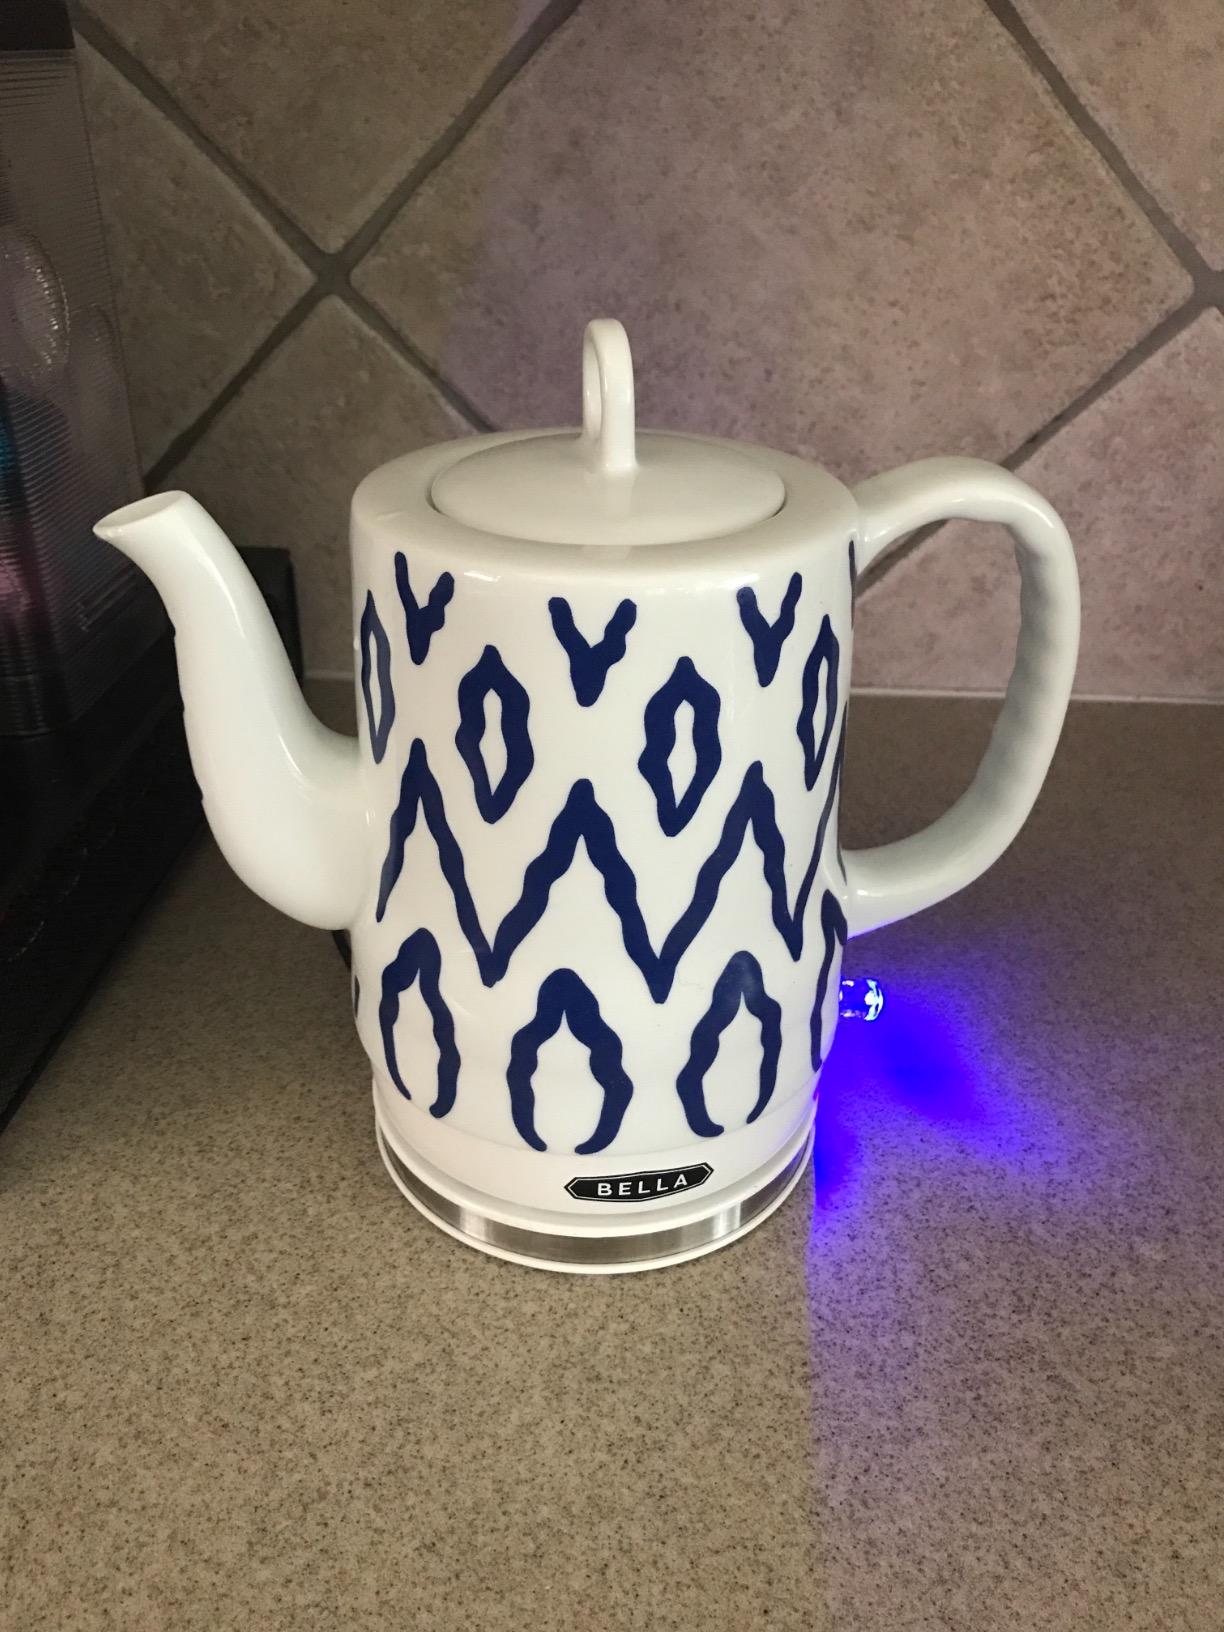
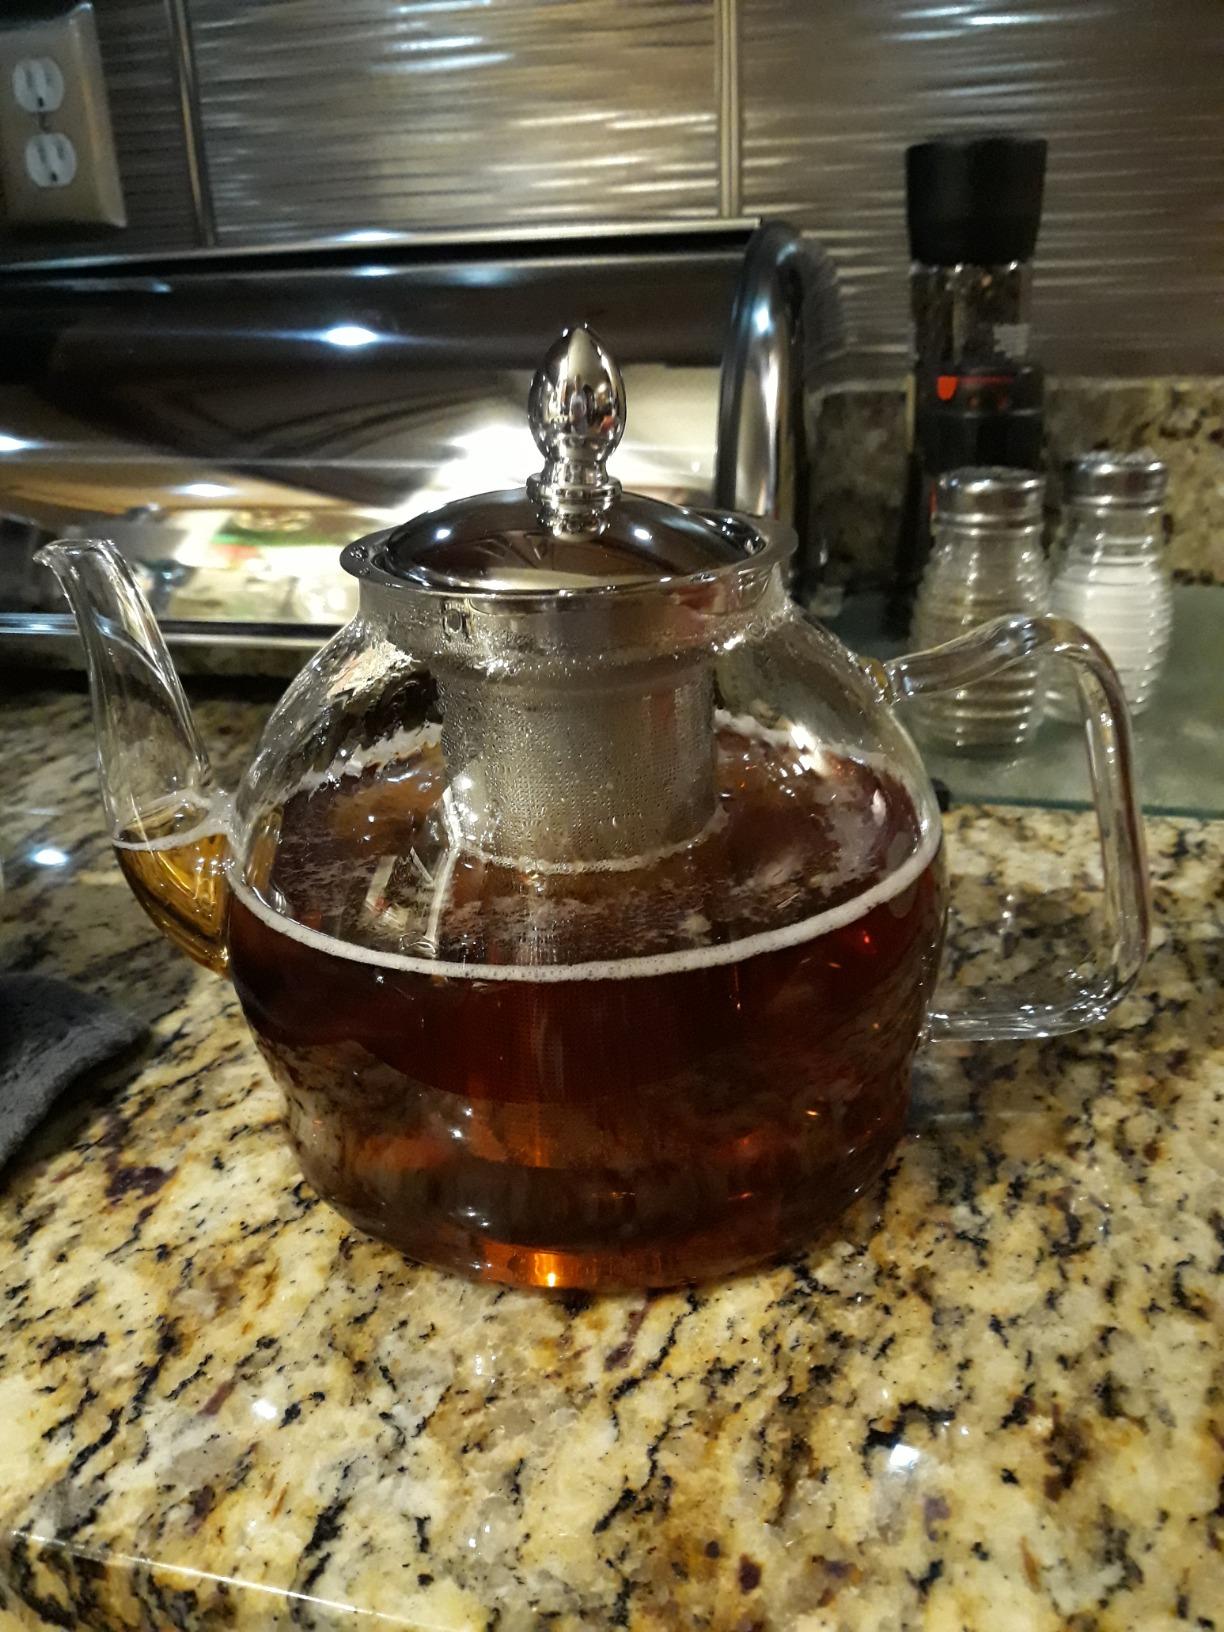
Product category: items_kettle
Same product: no